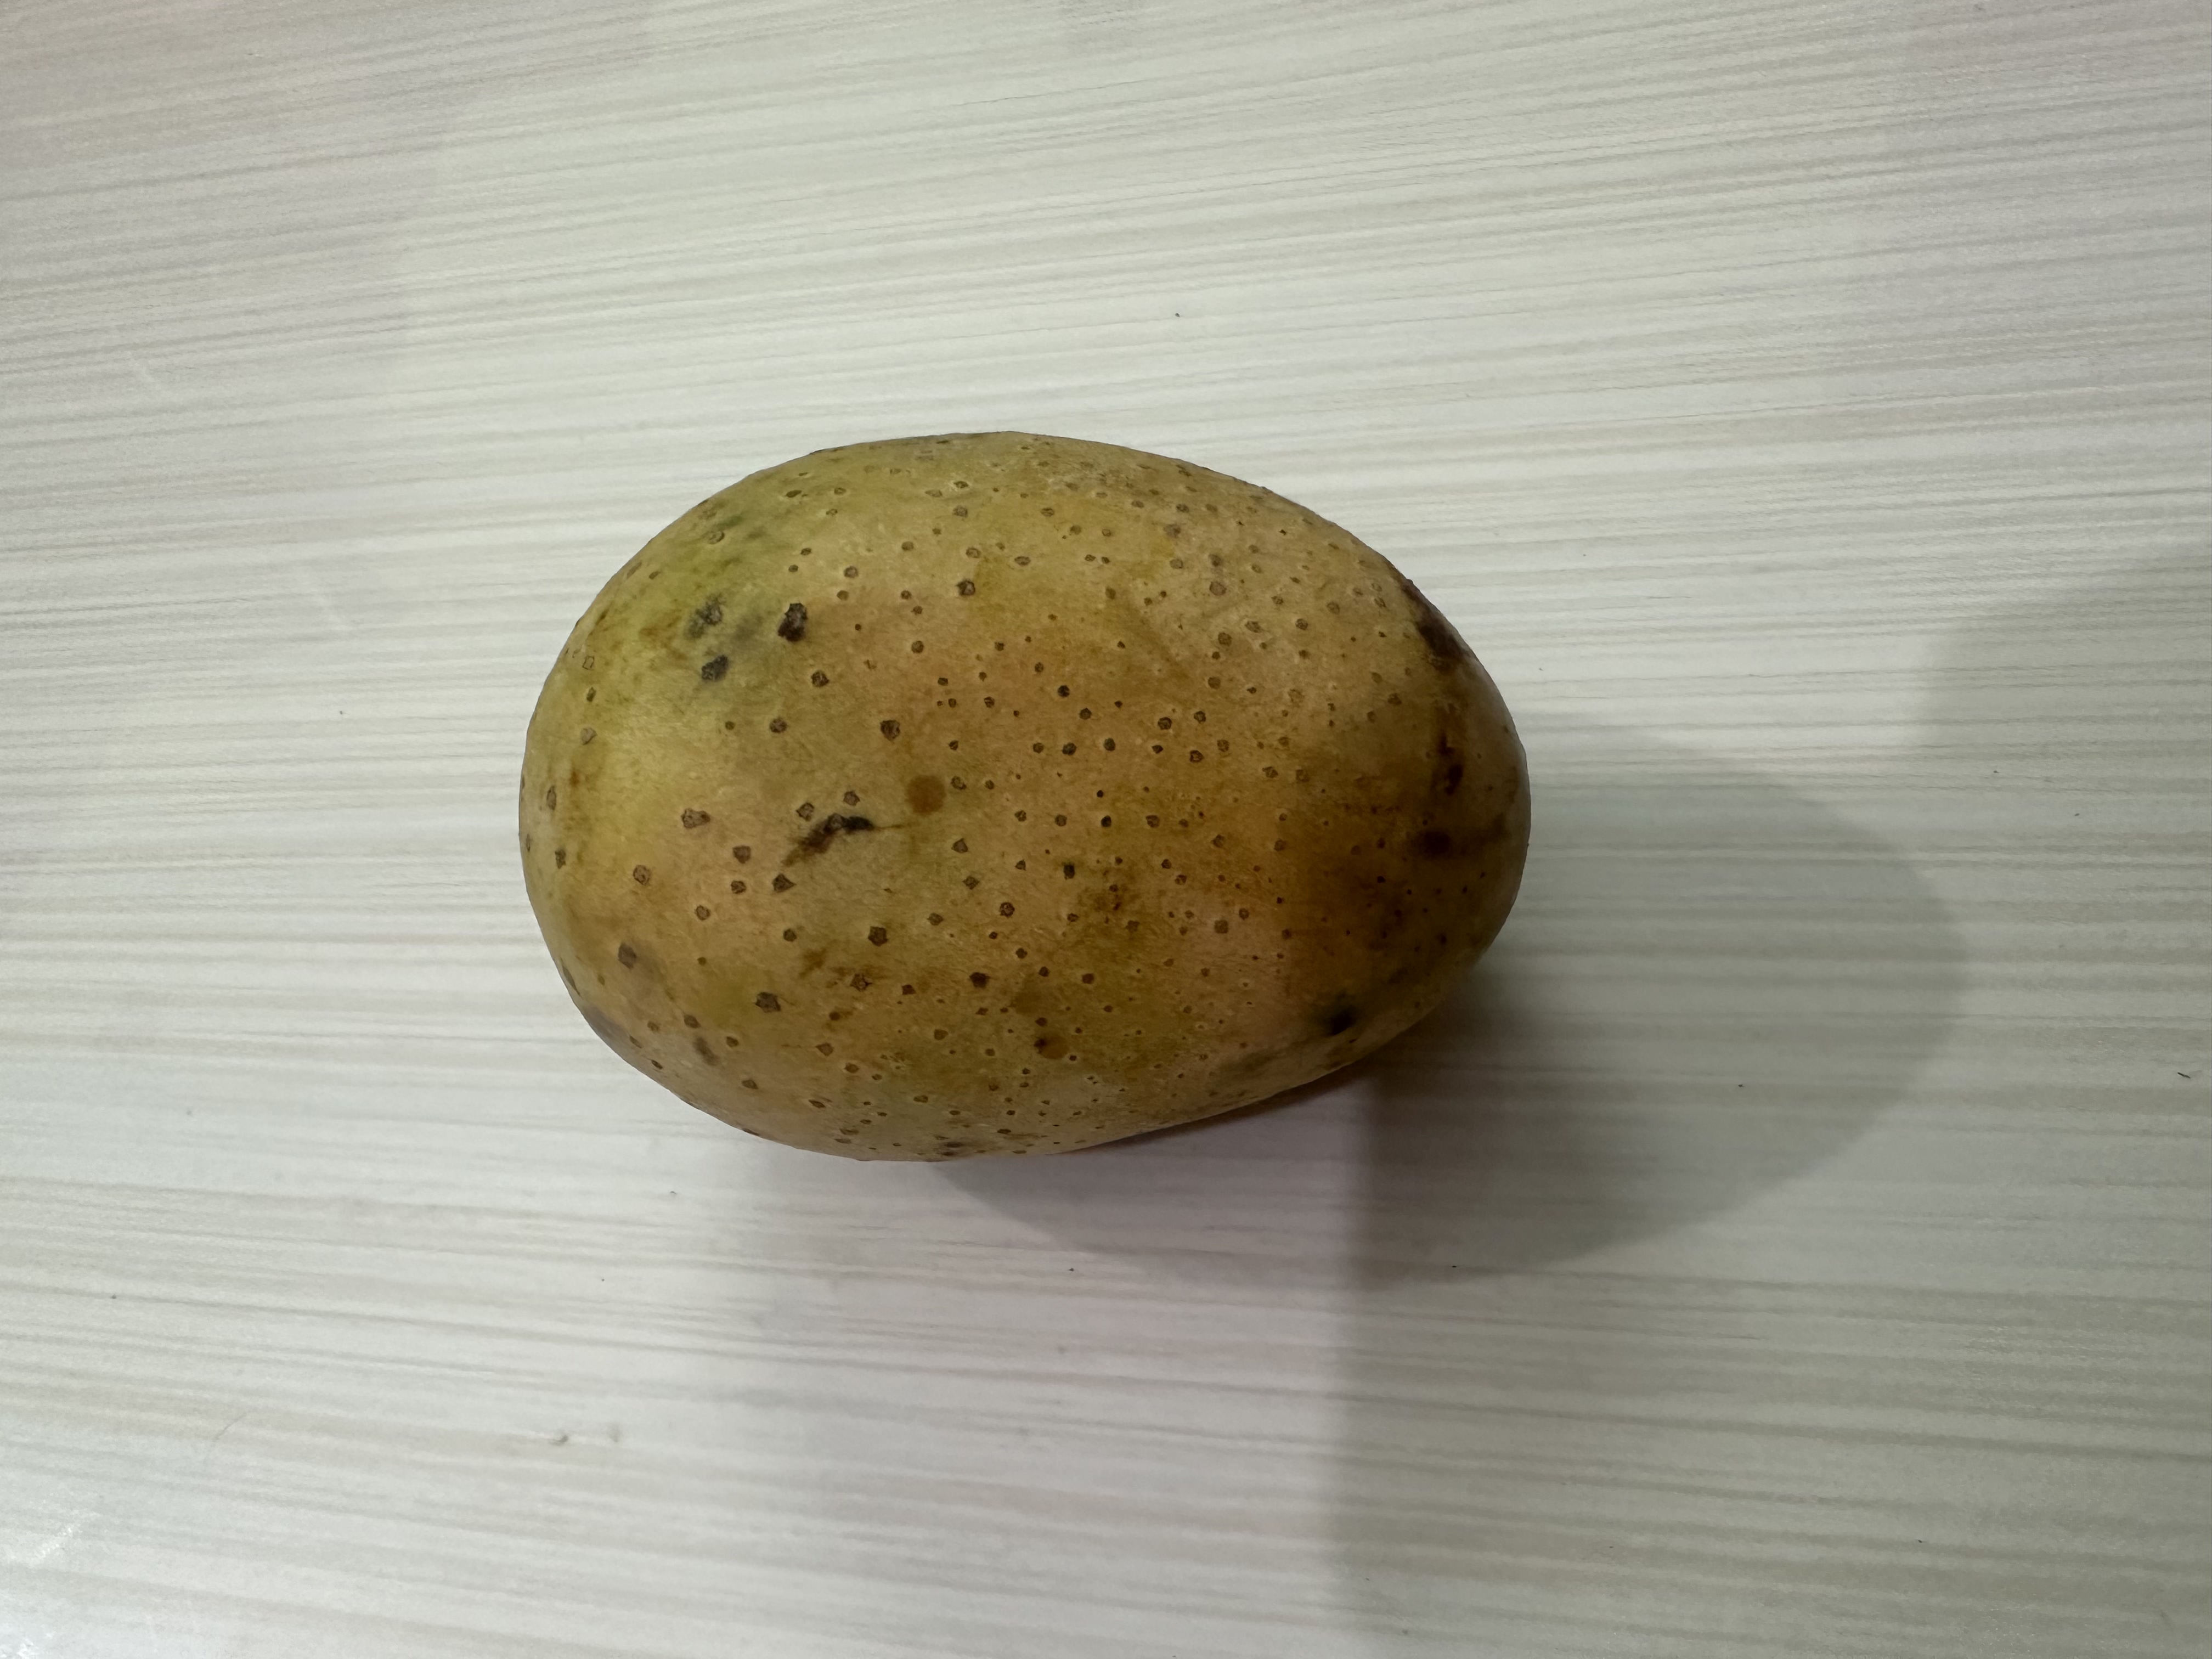
Mango variety: Langra